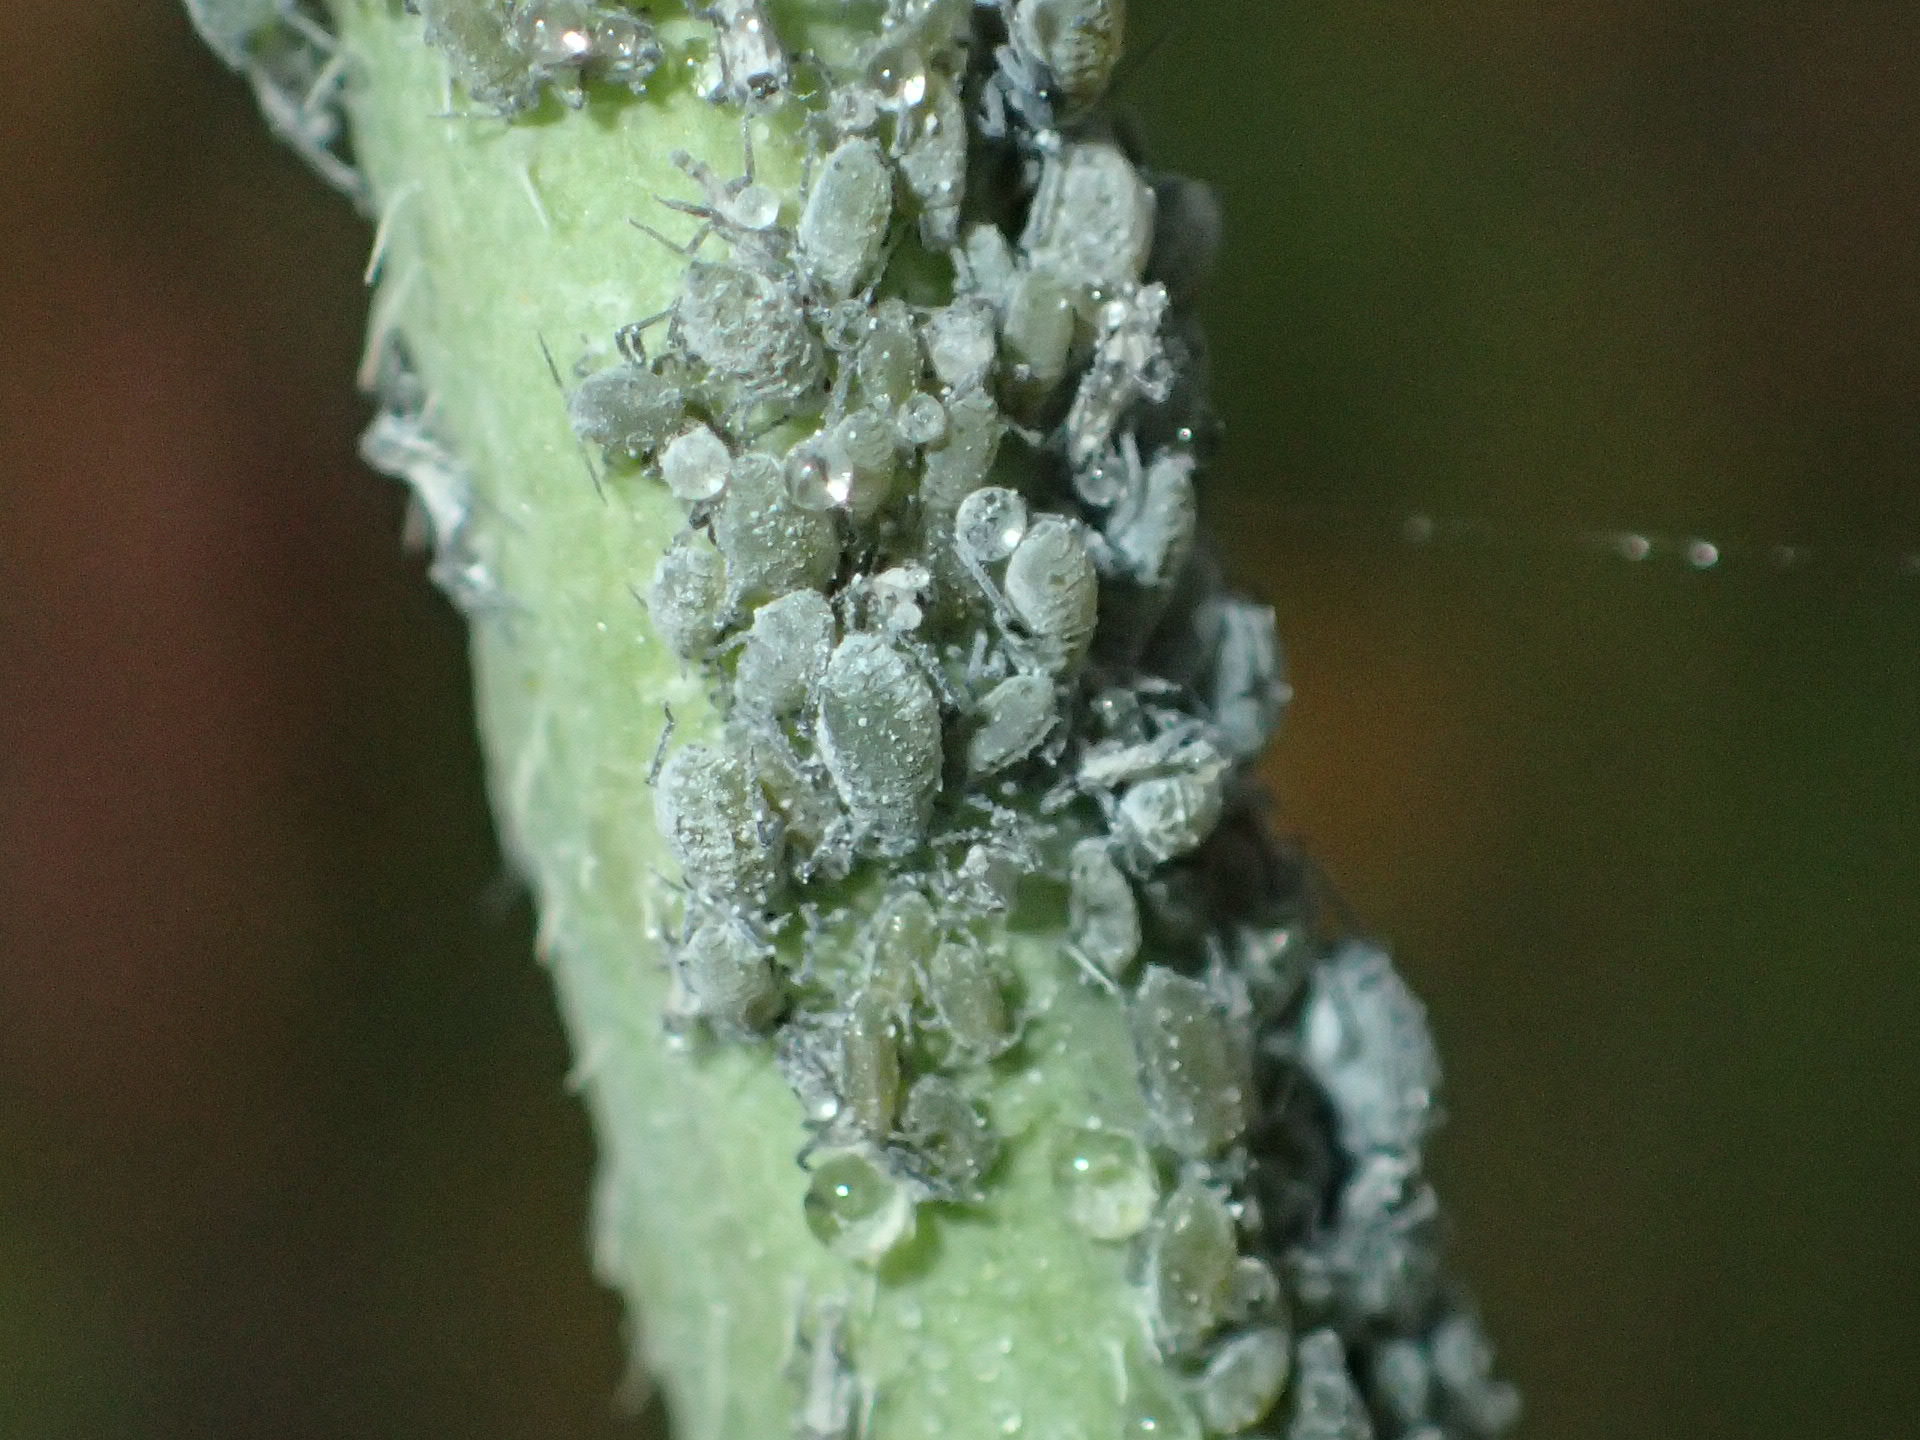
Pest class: cabbage_aphid